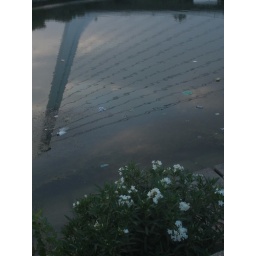
bridge over the flowers